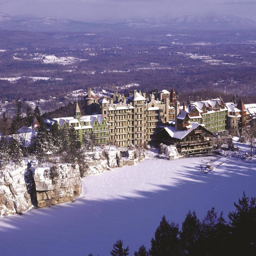
this is one of the places person & i went on our honeymoon .